Bismuth subhalides

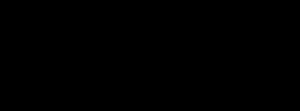
β-BiI solid-state synthesis

Crystal growth of β-BiI was achieved through a solid-state reaction between Bi and HgI in a ratio of 1:2. The mixture of solid-state precursors was sealed under dynamic vacuum in a quartz ampoule and subjected to a temperature gradient of 250 °C - 210 °C in a two-zone furnace for 20 days. Needle-like blue crystals were obtained with sizes varying from a couple of mm in length and tenths of mm in diameter.